Yale-NUS College

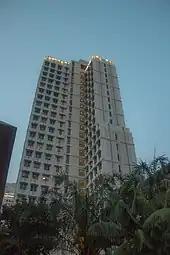
Elm College, one of three residential colleges at Yale-NUS

The Yale-NUS Centre for International and Professional Experience integrates traditionally separate and often silo-ed components of experience based learning (such as study abroad, summer sessions, internships, career services, leadership and service programming, research attachments) under one roof.